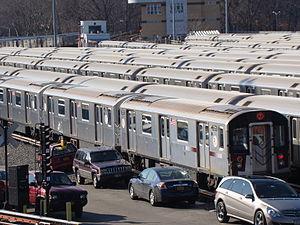
Le matériel roulant du métro de New York désigne l'ensemble des véhicules, moteurs ou remorqués qui sont utilisés sur le réseau métropolitain de la ville de New York. Étant donné la taille du réseau, qui comporte 375 km de lignes, ce qui représente environ 1 050 km de voies commercialement exploitées, et environ 1 350 km de rails au total, le métro de New York possède la plus grande flotte de rames de métro au monde. En date de janvier 2012, elle se composait de 6 293 voitures sur la liste de la New York City Transit Authority, une filiale de la Metropolitan Transportation Authority chargée entre autres d'opérer et entretenir le métro.